Gideon Gathimba

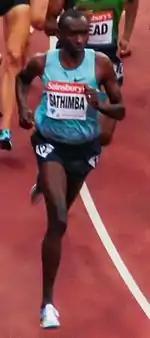
Gideon Gathimba in 2013

Gideon Gathimba (born 9 March 1980) is a Kenyan middle distance runner who specializes in the 1500 metres.